Paul Auguste Hariot

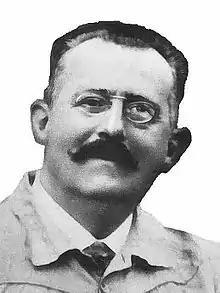
Paul Auguste Hariot

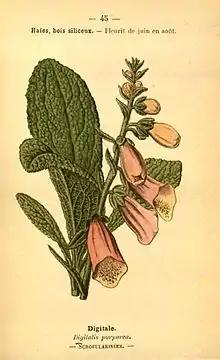
"Digitalis purpurea" from "Atlas Colorié des Plantes"

Paul Auguste Hariot (1854 – 5 July 1917), the son of Louis Hariot (also a pharmacist), was a French pharmacist and noted phycologist, best known for his 1900 publication "Atlas Colorié des Plantes Médicinales Indigènes".